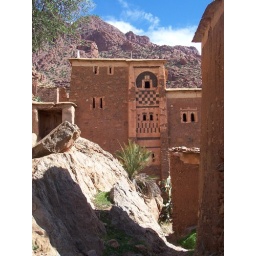
the black patterns are created by stacking little black rocks into the masonry